The Thief of Bagdad (1940 film)

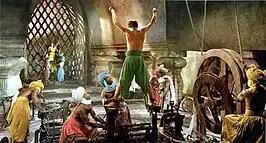
Lobby card showing the Princess and Ahmad imprisoned and awaiting their execution

The film was Korda's most successful in the U.S. The film was also a success in Europe, selling 5,135,145 tickets in France and becoming the seventh-most-attended film of the year.